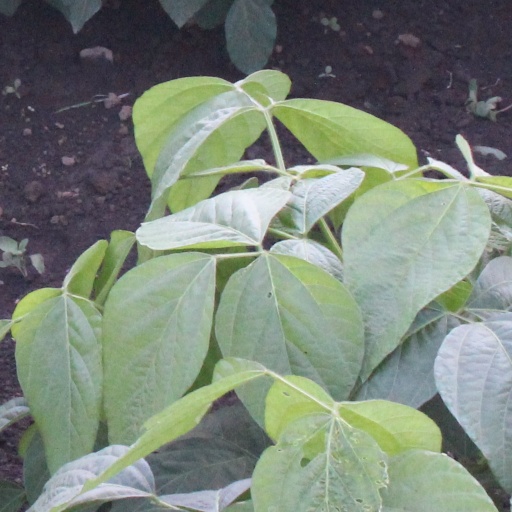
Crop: soybean